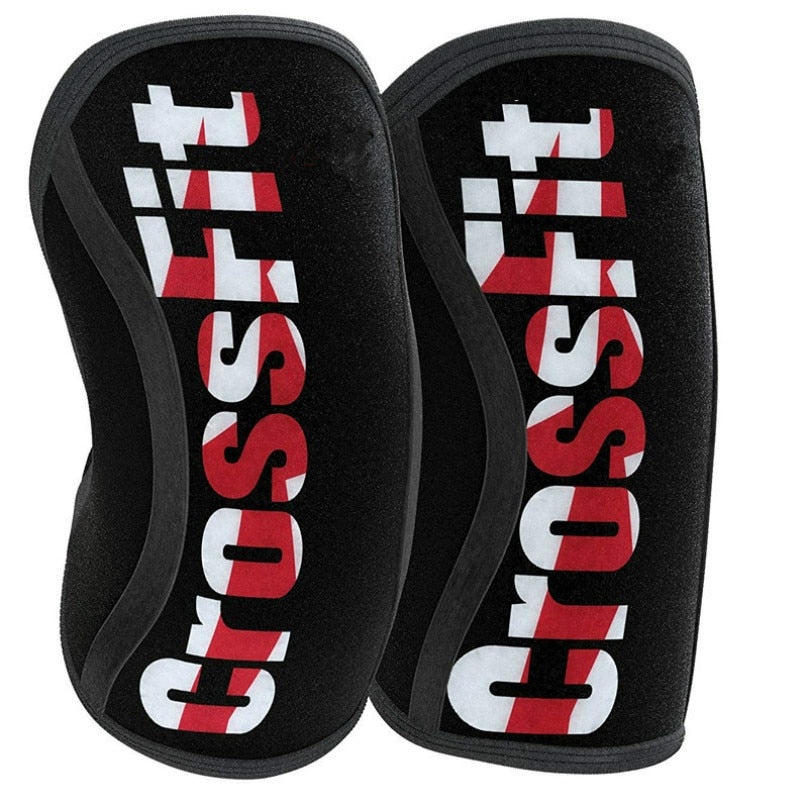
Joelheira Maximum
Brand: LeveFit
Category: Apparel & Accessories > Shoe Accessories > Shoe Inserts > Arch Supports